Maasai people

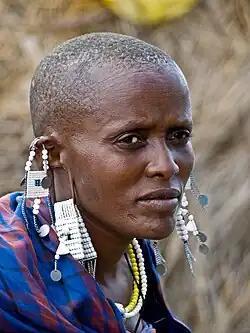
Maasai woman with stretched earlobes

The monotheistic Maasai worship a single deity called "Enkai", "Nkai" or "Engai". Engai has a dual nature, represented by two colours: Engai Narok (Black God) is benevolent, and Engai Na-nyokie (Red God) is vengeful.